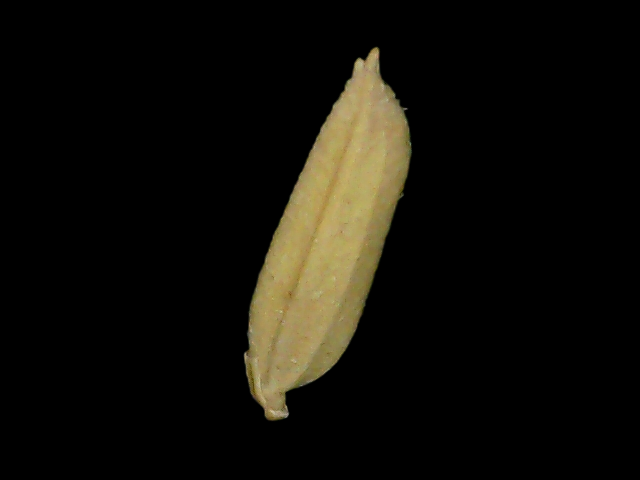
Rice variety: Bd85